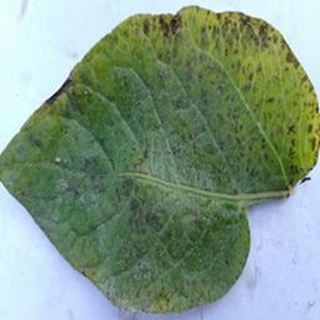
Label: potato_early_blight